Lupanar

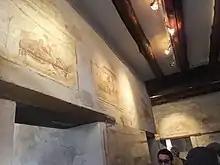
Erotic wall paintings inside the Lupanar

There have been over 150 graffiti transcribed from the Lupanar at Pompeii. The presence of this graffiti served as one of the criteria for identifying the building as a brothel. On the roads leading to the Lupanar, phalluses were engraved on the basalt roads to indicate where to find the brothel. Most citizens of Pompeii partook in wall writing as a way of messaging, advertising, gossiping, and spreading important information. Women, children, laborers, and slaves were known to participate in graffiti.